Ghosty (film)

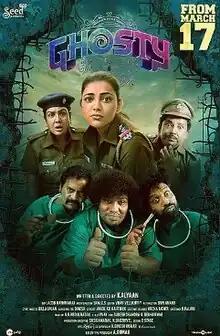
Theatrical release poster

Ghosty is a 2023 Indian Tamil-language comedy horror film written and directed by Kalyaan, and produced by Seed Pictures. It stars Yogi Babu, Redin Kingsley, Kajal Aggarwal, K. S. Ravikumar, Sathyan and Urvashi. The film was released on 17 March 2023, and marked the final appearance of Manobala who died on 3 May 2023. The film received negative reviews from critics.